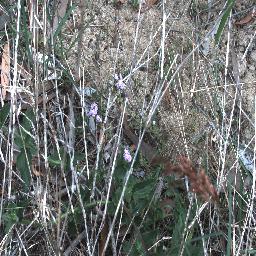
Label: siam_weed